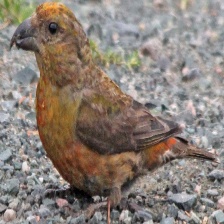
Species: RED CROSSBILL
Scientific name: LOXIA CURVIROSTRA